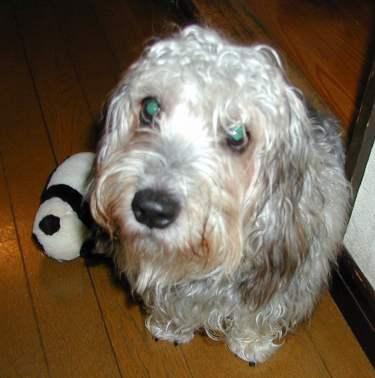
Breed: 211-n000052-Dandie_Dinmont